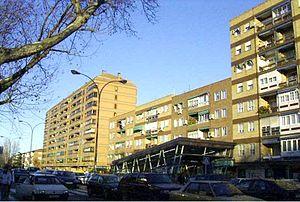
Achraf Hakimi, de son nom complet Achraf Hakimi Mouh, né le 4 novembre 1998 à Madrid est un footballeur international marocain évoluant au poste d'arrière droit à l'Inter Milan. Il possède également la nationalité espagnole.